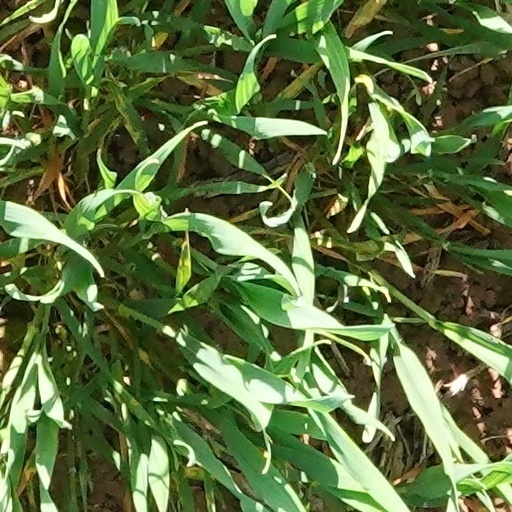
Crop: wheat